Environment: real
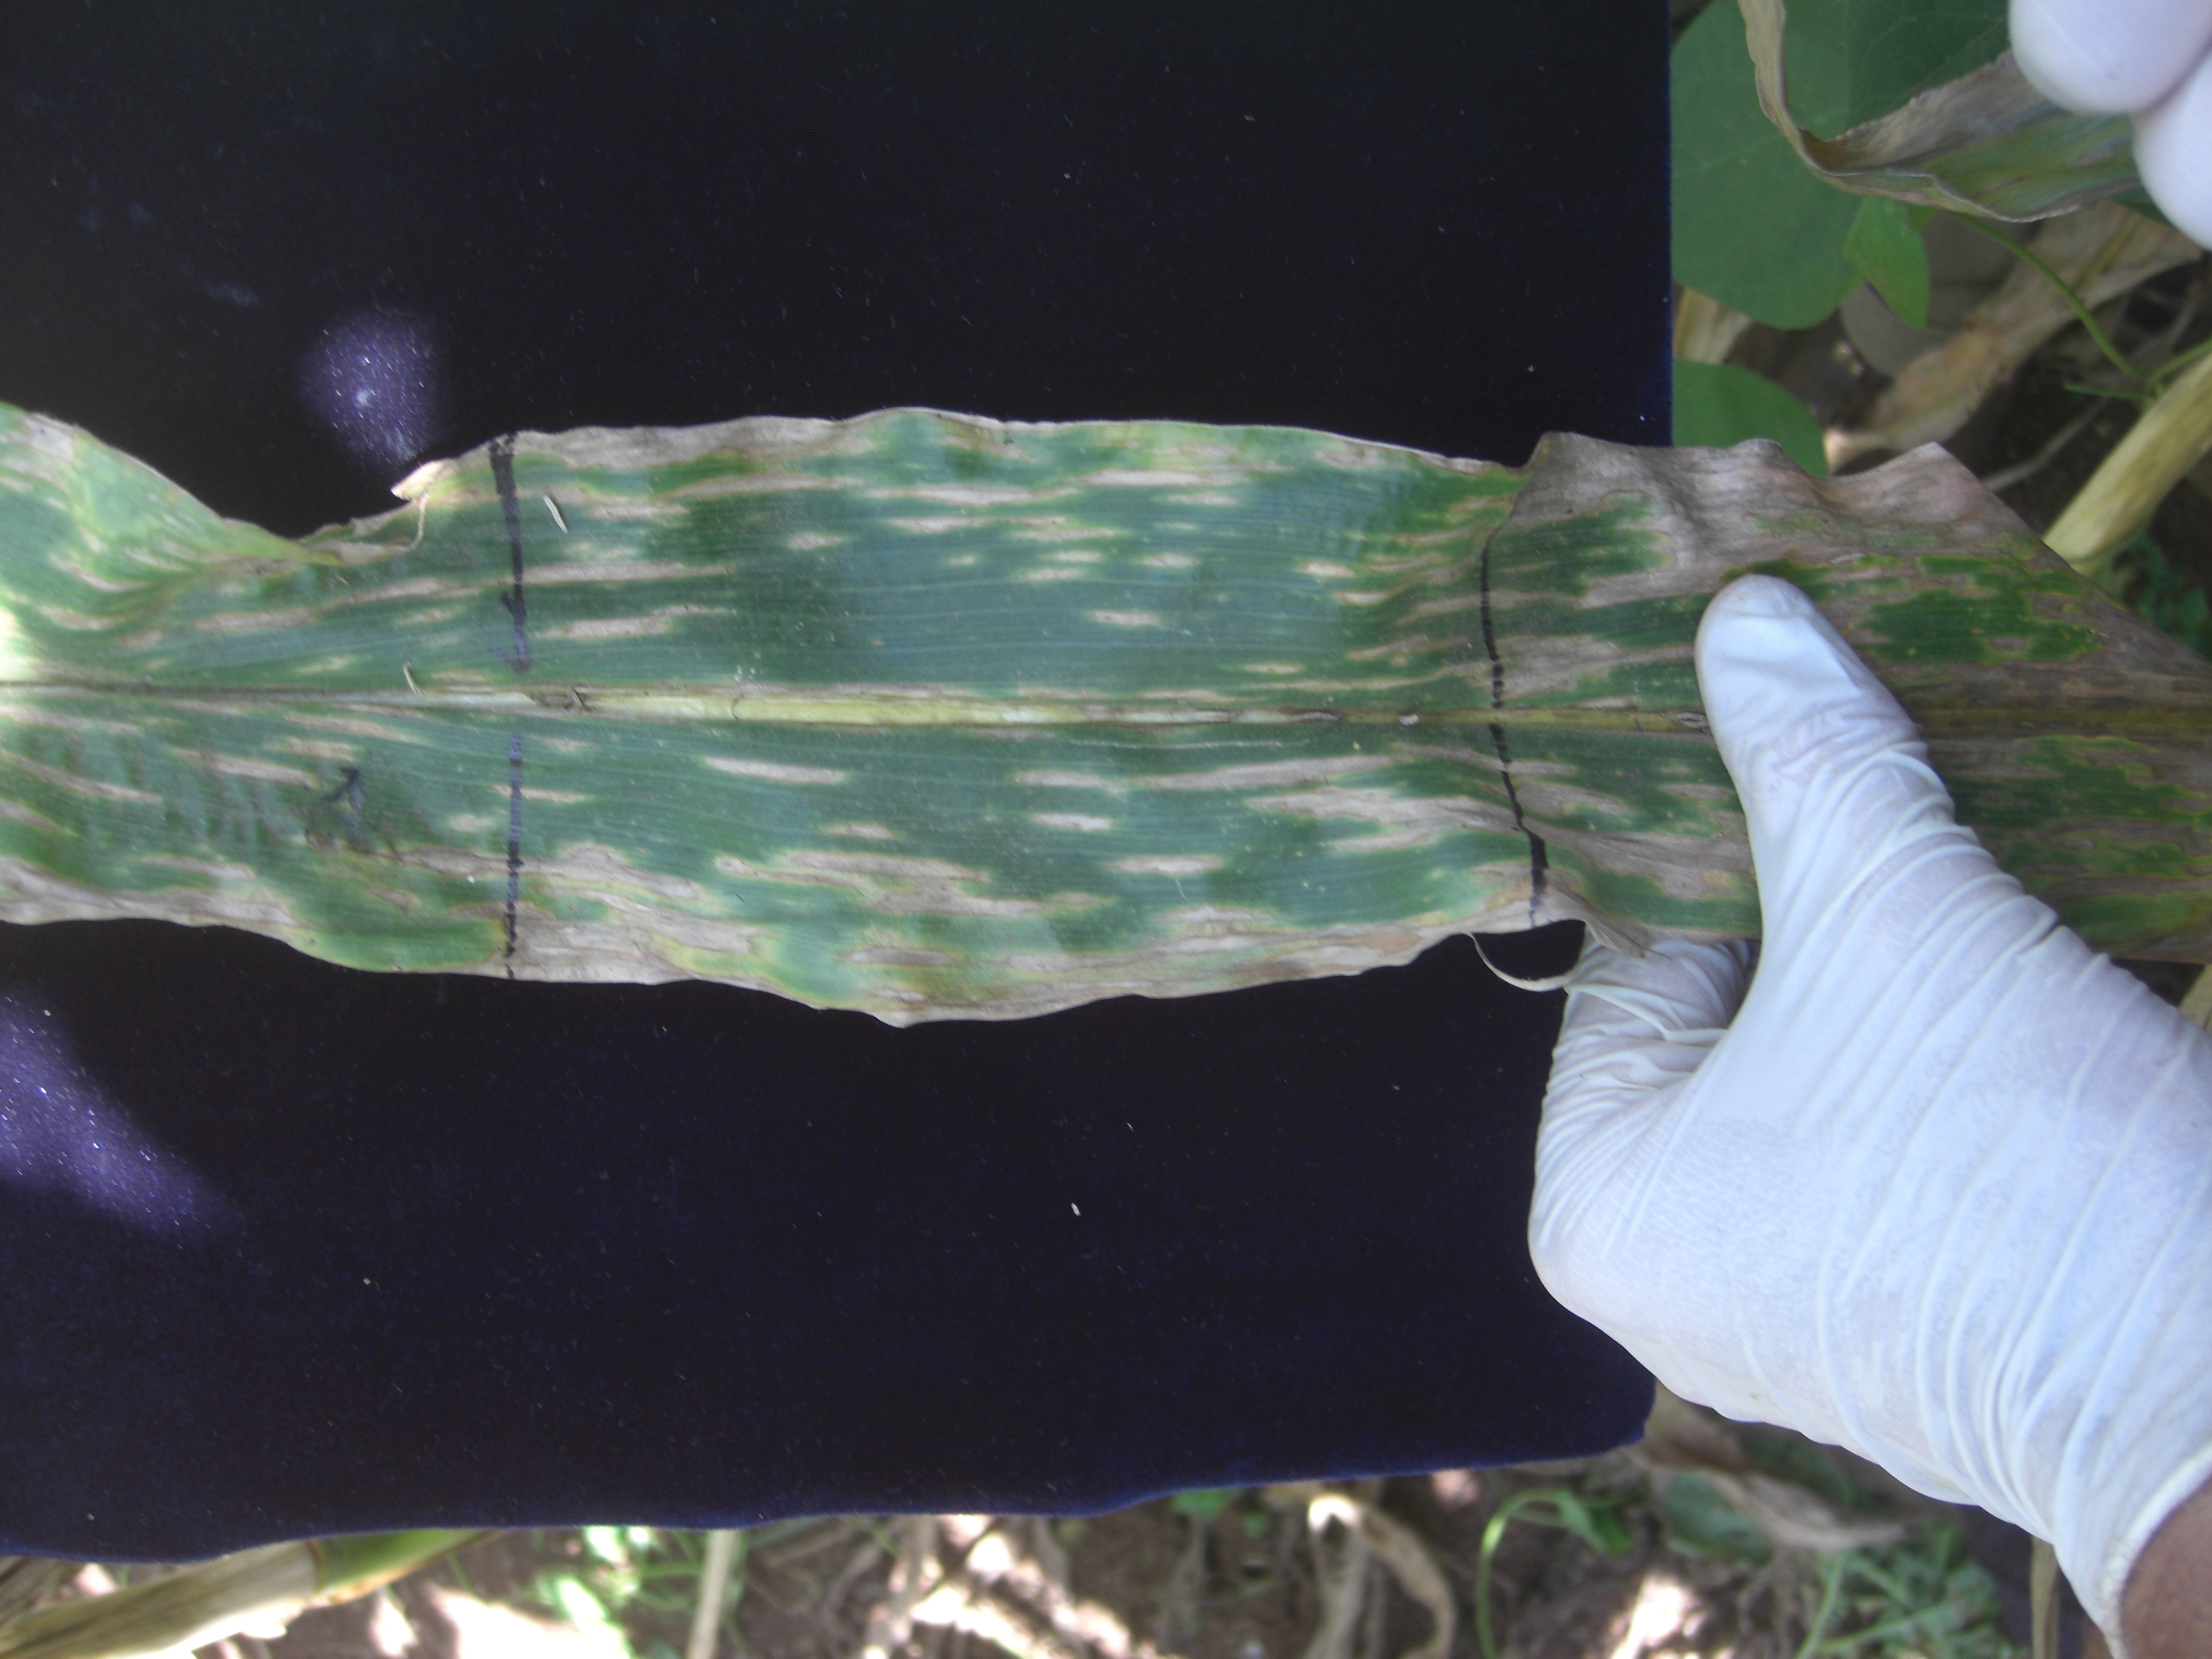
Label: gray_leaf_spot